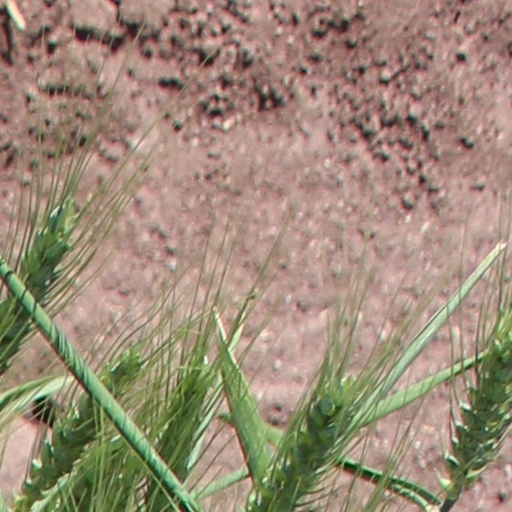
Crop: wheat